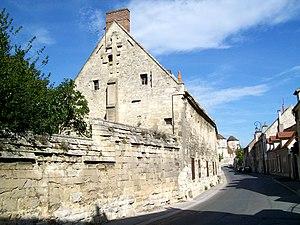
La «
Pontpoint est une commune française située au Sud de la région Hauts-de-France, dans le département de l'Oise. Ses habitants sont appelés les Pontponniens.
L'abbaye Saint-Jean-Baptiste du Moncel, située à Pontpoint, au nord de la forêt d'Halatte dans le département de l'Oise, en région des Hauts-de-France, était une abbaye de moniales clarisses été fondée par Philippe le Bel, en 1309. Elle fut établie sur les terres confisquées par Philippe le Bel à Philippe de Beaumanoir, jurisconsulte et bailli de Senlis. L'abbaye est aujourd'hui rattaché à la paroisse Sainte-Maxence de Pont-Sainte-Maxence.